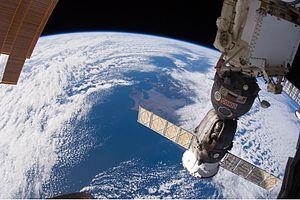
Soyouz TMA-20 est une mission spatiale dont le lancement a eu lieu le 15 décembre 2010 depuis le cosmodrome de Baïkonour. Elle a transporté trois membres d'équipage de l'Expédition 26 vers la station spatiale internationale. Il s'agit du 108ᵉ vol d'un vaisseau Soyouz depuis le premier en 1967.